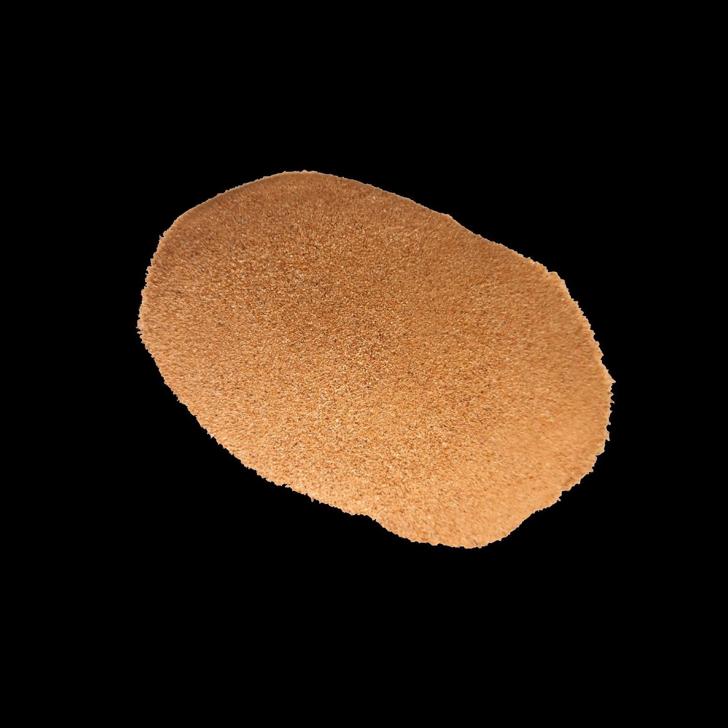
Soil type: Red soil